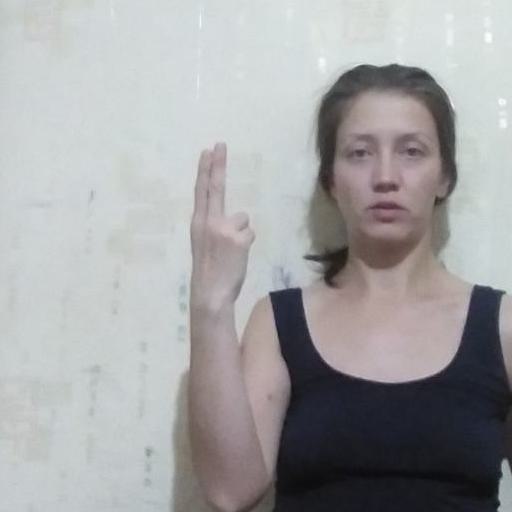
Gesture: two_up_inverted